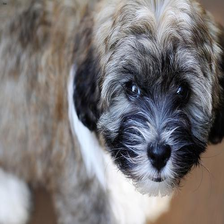
Species: dog
Breed: havanese